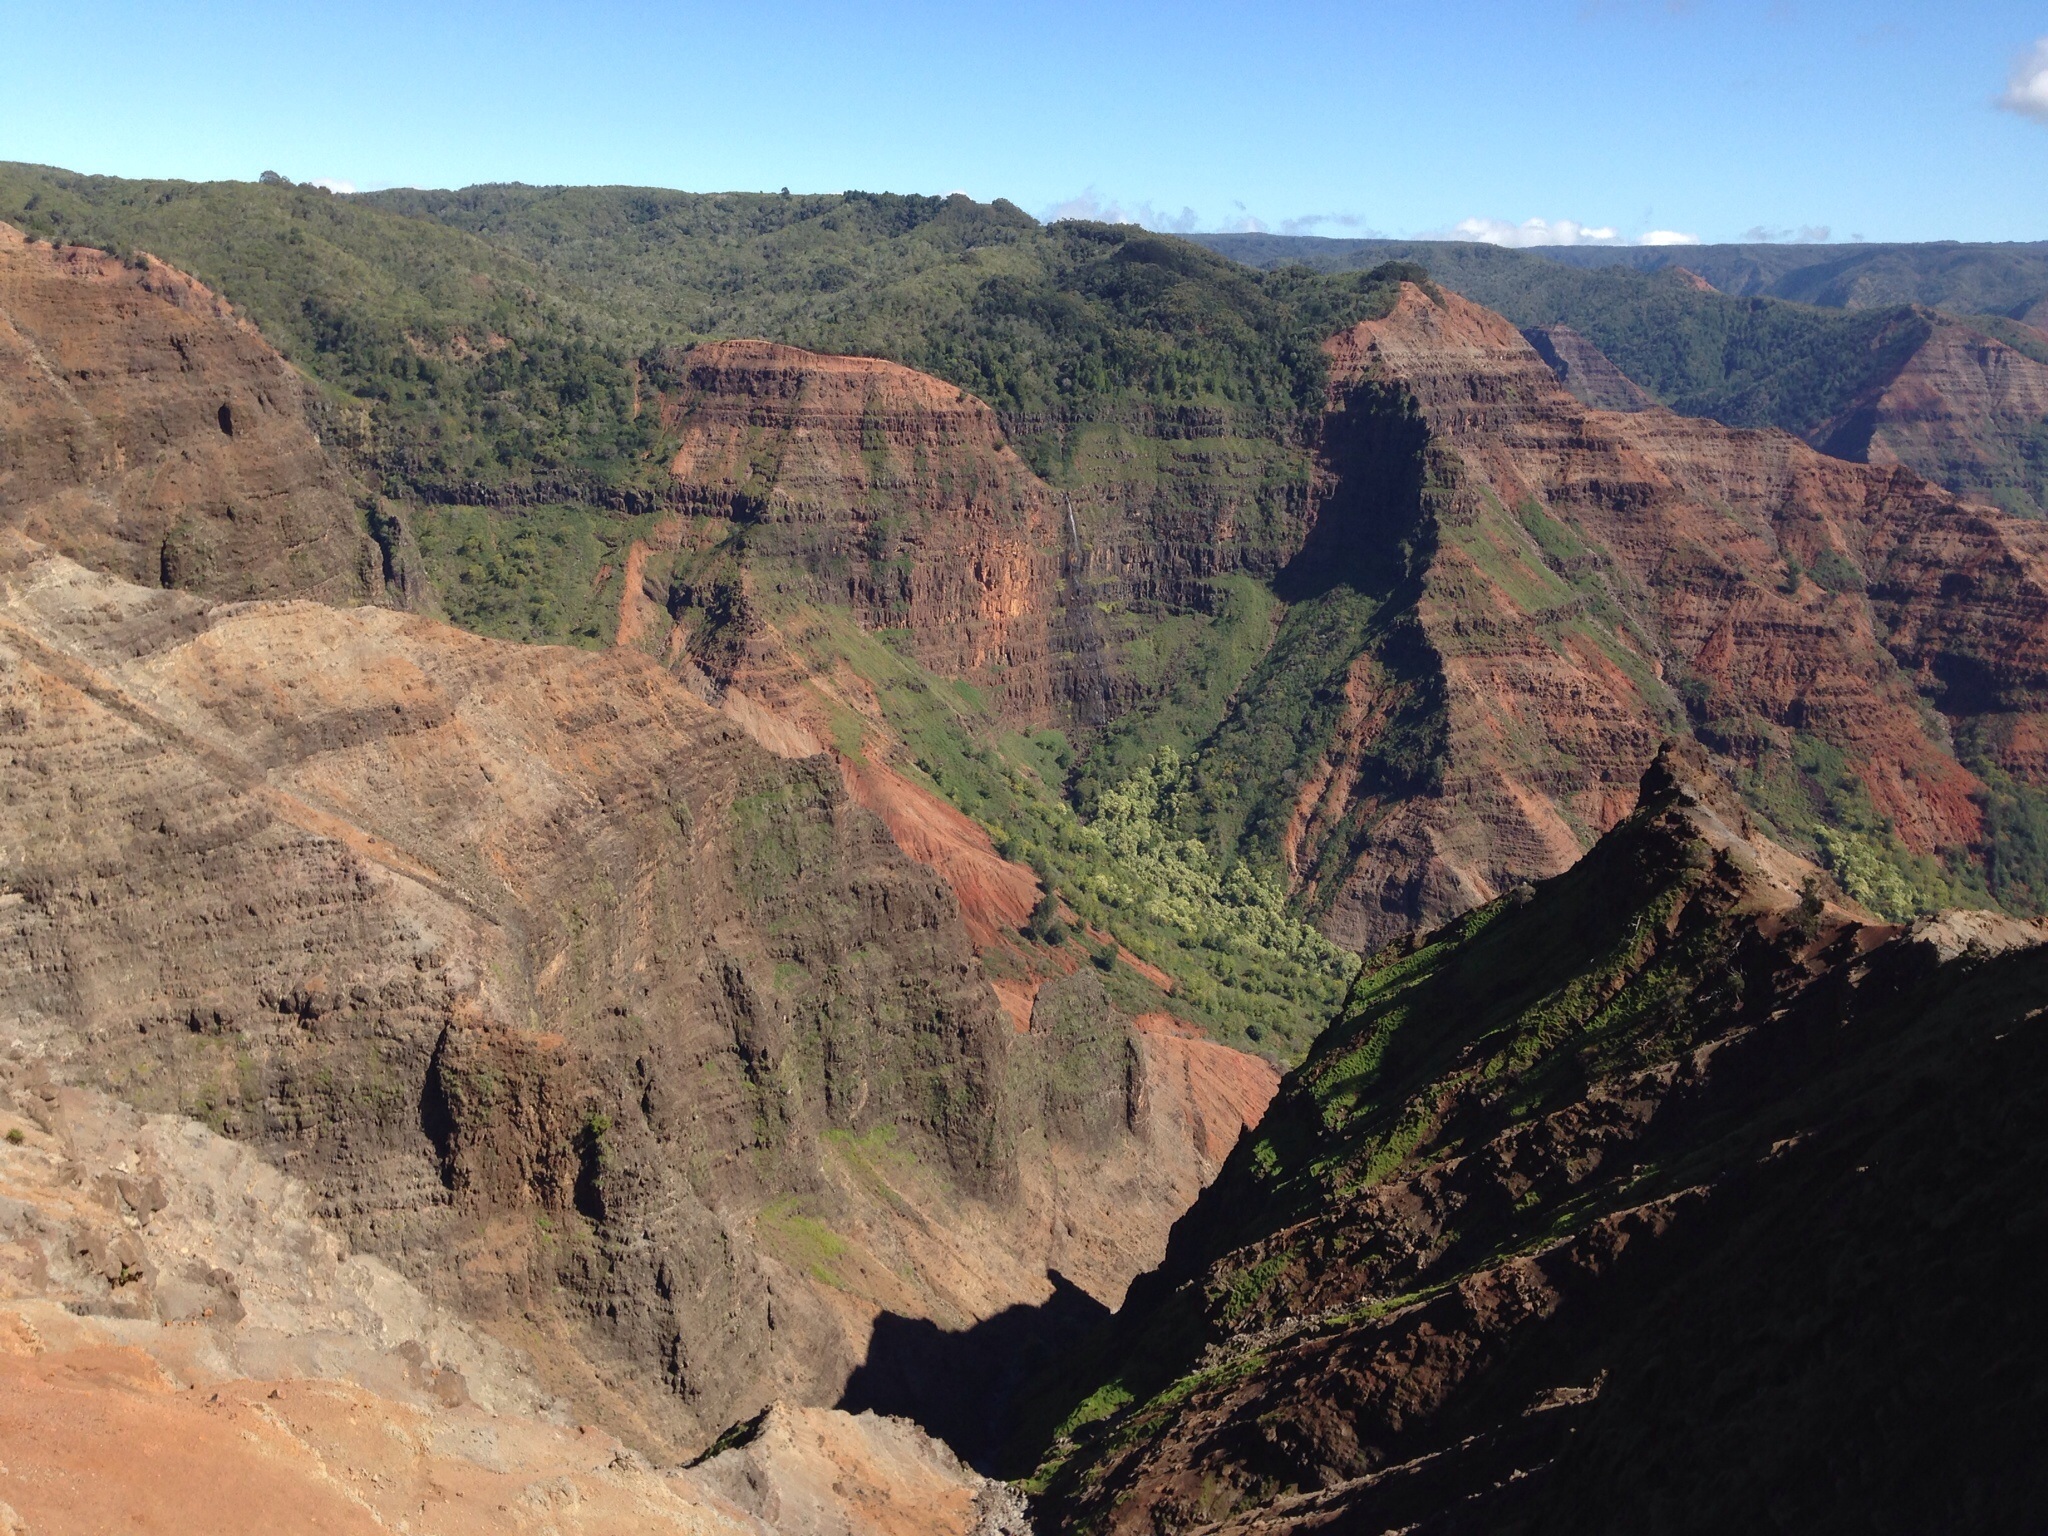
nature, formation, cliff, gorge, canyon, hawaii, terrain, geology, badlands, ravine, plateau, escarpment, aloha, wadi, kauai, landform, geographical feature